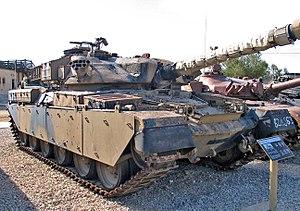
Le manchon anti-arcure est un dispositif installé autour des canons de gros calibre, principalement sur les canons de chars de combat modernes. Il est principalement utilisé pour éviter que le canon ne se déforme à cause des contraintes thermiques dues à l'environnement ; en particulier quand le canon est déjà chaud à cause d'une cadence de tir élevée.
L'histoire militaire de l'Iran couvre 2 500 ans. Jusqu'en 1935, l'Iran est connu sous le nom de Perse.